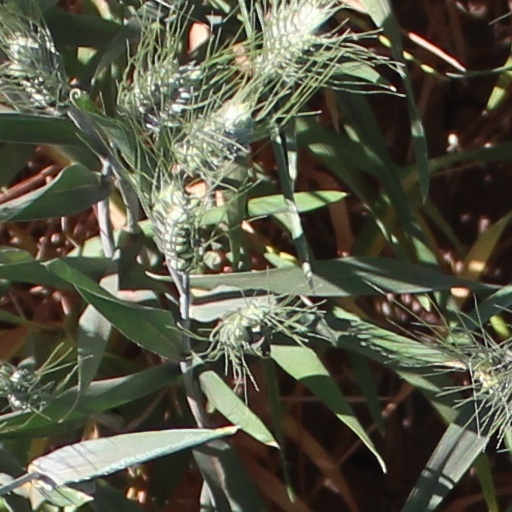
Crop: wheat